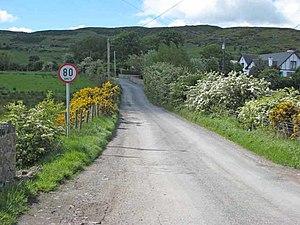
Les relations entre l'Irlande et le Royaume-Uni de Grande-Bretagne et d'Irlande du Nord sont millénaires. En tant que relations entre États souverains, commence en 1922 lorsque l'État libre d'Irlande devient indépendant du Royaume-Uni de Grande-Bretagne et d'Irlande.
La partition de l'Irlande est la division de l'île d'Irlande en deux territoires distincts : l'Irlande du Nord et l'État d'Irlande indépendant.
L'impact du Brexit sur la frontière irlandaise provient du fait que le Brexit — retrait du Royaume-Uni de l'Union européenne — a fait de la frontière entre l'Irlande et le Royaume-Uni, une frontière terrestre extérieure de l'Union européenne. Les conséquences que ce statut nouveau pourrait avoir sur l'économie et la population de l'île, notamment si des contrôles de douane ou d'immigration étaient mis en place à la frontière, sont l'un des trois domaines désignés comme prioritaires lors de la négociation de l'accord de retrait. Après le référendum en faveur du Brexit, organisé le 23 juin 2016, toutes les parties ont en effet déclaré qu'elles souhaitaient éviter une frontière dure en Irlande, en raison notamment de la nature historiquement sensible de la frontière.
La frontière entre l'Irlande et le Royaume-Uni, connue aussi sous le nom de « frontière irlandaise » ou, en Irlande, comme « la frontière », est la frontière internationale terrestre et maritime traversant l'île d'Irlande qui sépare l’État irlandais indépendant du Royaume-Uni. Depuis le 31 janvier 2020 et le retrait du Royaume-Uni de l'Union européenne, cette frontière constitue une frontière extérieure de l'Union, ce qui peut potentiellement poser un certain nombre de problèmes.